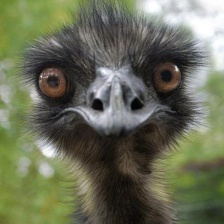
Species: EMU
Scientific name: DROMAIUS NOVAEHOLLANDIAE